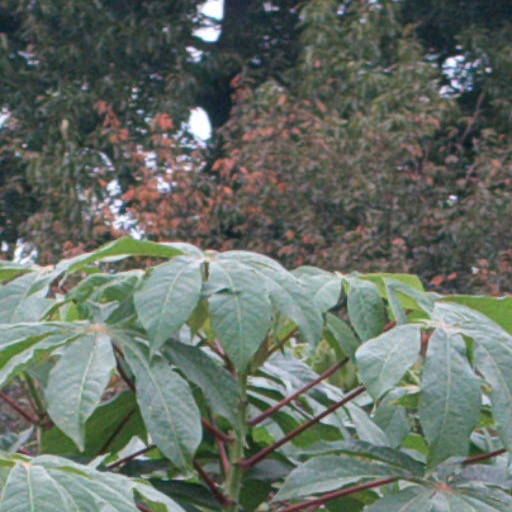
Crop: cassava